Southern Pine Lumber Co. 28

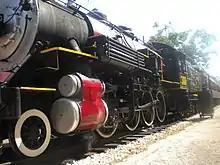
No. 28 waiting to depart Rusk when it was still liveried as Texas State Railroad 300, 2010

On April 13, 1996, for the first time in thirty-four years, No. 28 was test fired and subsequently moved under its own power just in time for the official centennial of the Texas State Railroad itself. It would join other locomotives, including 2-8-2 No. 30(No. 400), 4-6-2 No. 1316(No. 500), and 4-6-0 No. 316(201) as a tourist locomotive by pulling daily trips between Rusk and Palestine. No. 300 would also be one of the locomotives that would do the honors of pulling Texas and Pacific 2-10-4 No. 610 out of the Palestine shed and then push it back in by the end of the day. During the Christmas season, No. 300 would be decorated with deer antlers and tree branches for whenever it pulled the annual Polar Express train. With Numbers 400(30) and 500(1316) being removed from service in the early 2000s, No. 300 quickly became the TSRR's primary locomotive, as it remained the standard face of multiple advertisements for the railroad for the next several years.